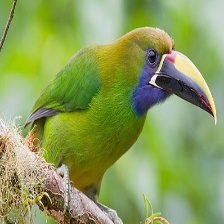
Species: BLUE THROATED TOUCANET
Scientific name: AULACORHYNCHUS CAERULEOGULARIS
ImageNet parent category: toucan